Elisha Wiesel

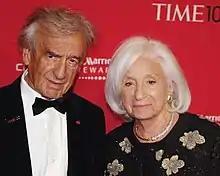
Elie Wiesel and Marion Wiesel, parents of Elisha Wiesel (2012)

His father, Elie Wiesel, was a Holocaust survivor, author, professor, activist, and Nobel Peace Prize recipient of Hungarian Jewish and Romanian Jewish descent, whose hometown was Sighet, Romania. Elisha's paternal grandmother and his father's younger sister were killed in the gas chambers in the Auschwitz concentration camp.